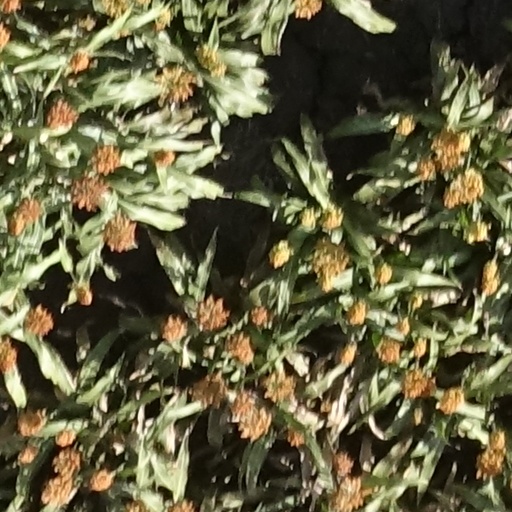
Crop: sorghum